Mescalitan Island

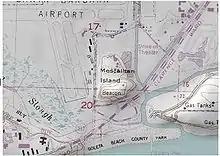
Topographic Image of the Island

The site of Mescalitan Island is in southern Santa Barbara County, California at 34° 25' 16" N. latitude and 119° 50' W. longitude. Mescalitan Island is shown in the center of the Goleta USGS topographic quadrangle.